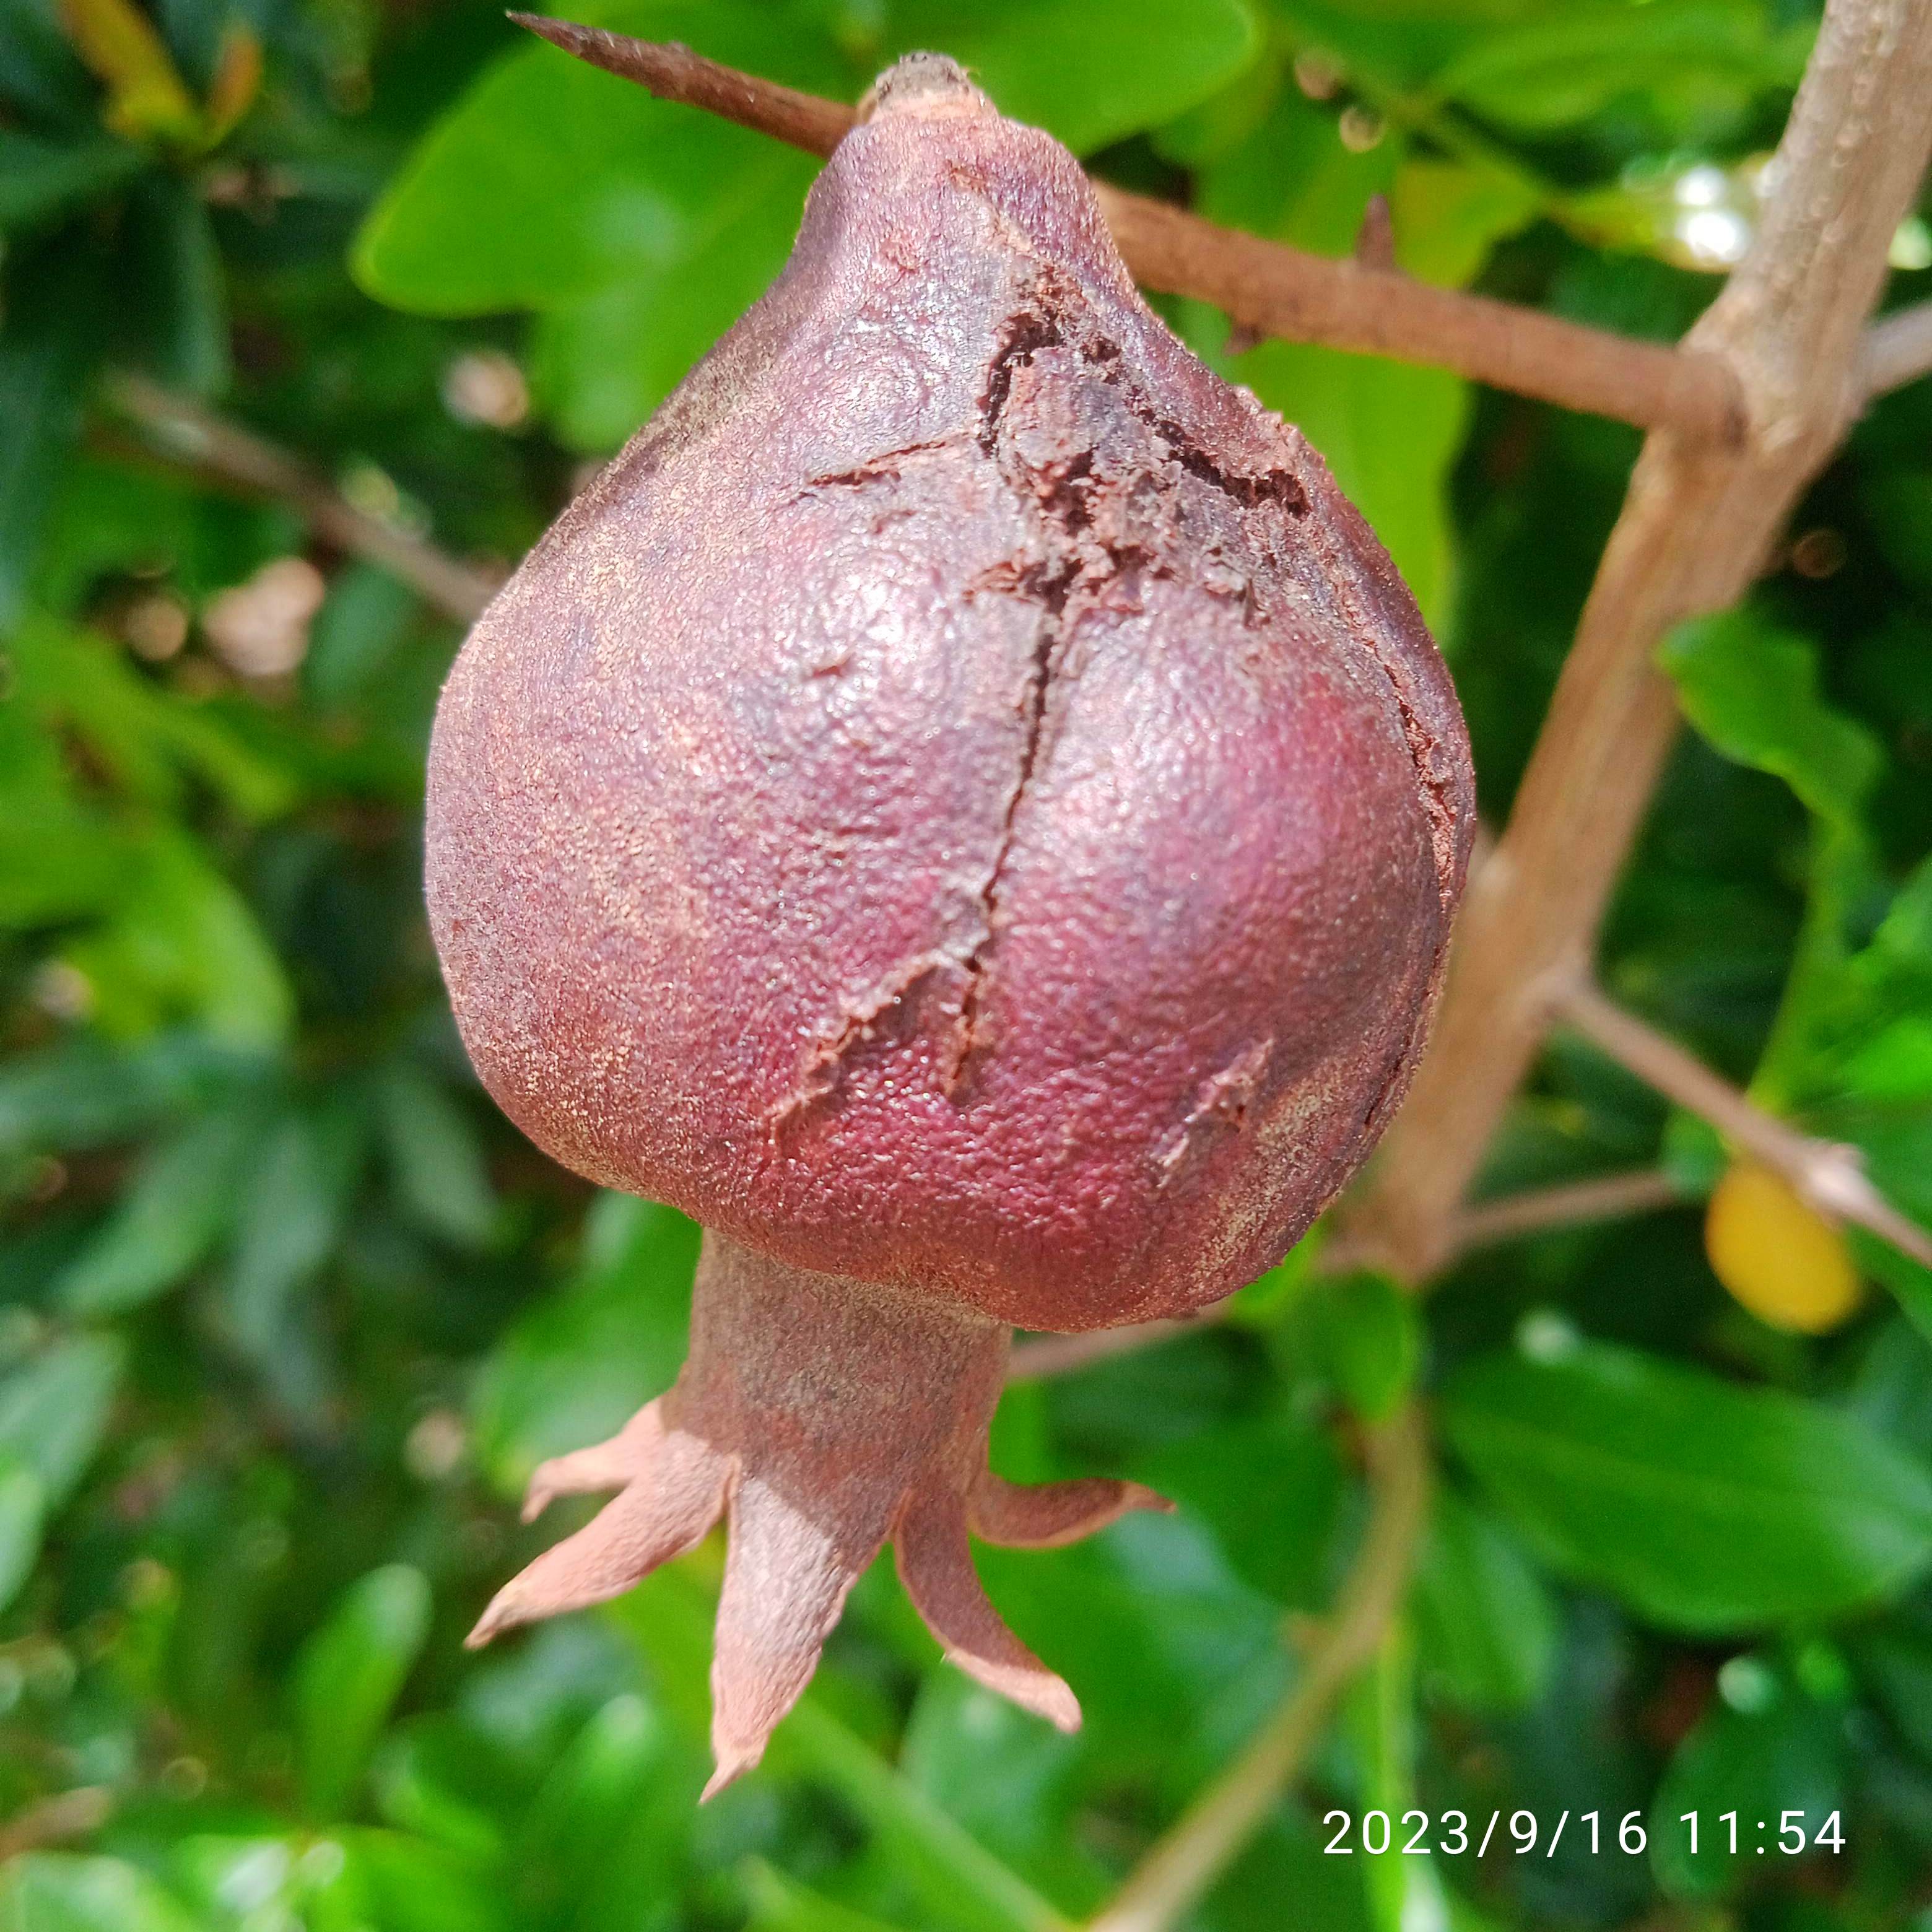
Label: Alternaria